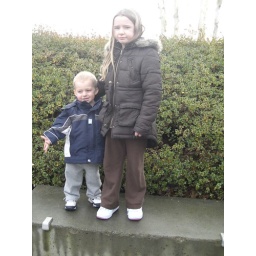
Waiting in line to sign the roof